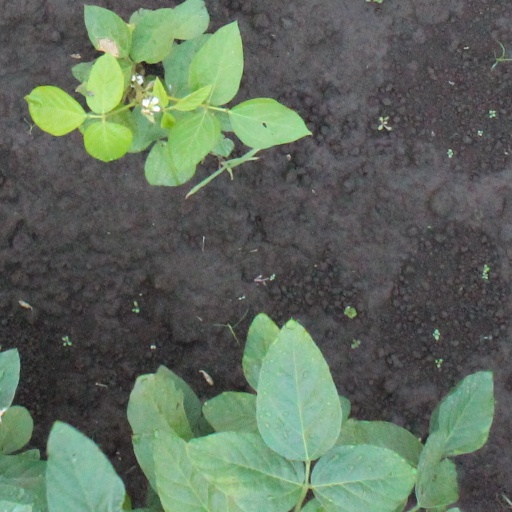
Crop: soybean